Portuguese district football associations

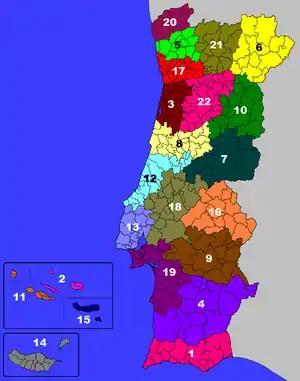
Map showing the Portuguese municipalities arranged by their respective district football associations

Angra do Heroísmo, Beja, Bragança, Guarda, Horta and Viana do Castelo have never had representation in the top level.